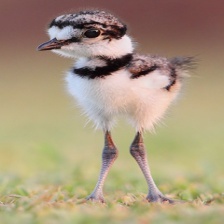
Species: KILLDEAR
Scientific name: CHARADRIUS VOCIFERUS